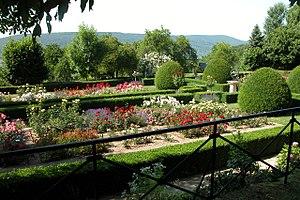
L'écomusée Roscheider Hof est un musée en plein air inauguré en 1976 à Konz. Le musée se trouve sur une hauteur dans la vallée de la Moselle dans le Stadtteil de Konz-Roscheid à la frontière territoriale avec la ville de Trèves. Elle a pour vocation la présentation de la culture rurale de la région de la Moselle et Sarre, à laquelle appartiennent l’Eifel, le Hunsrück et la Sarre ainsi qu'une partie du Luxembourg et de la Lorraine. Avec sa surface d’exposition de 4 000 m² et ses 22 ha de site à l’air libre, ce musée est l’un des plus grands de sa catégorie en Allemagne. L’intérêt pour les expositions telles que un petit monde en étain, les jouets du monde entier et les plaques à taques va au-delà des limites de la région. Le responsable du musée est l’association Volkskunde- und Freilichtmuseum Roscheider Hof, Konz e. V. comptant en son sein plus de mille membres.